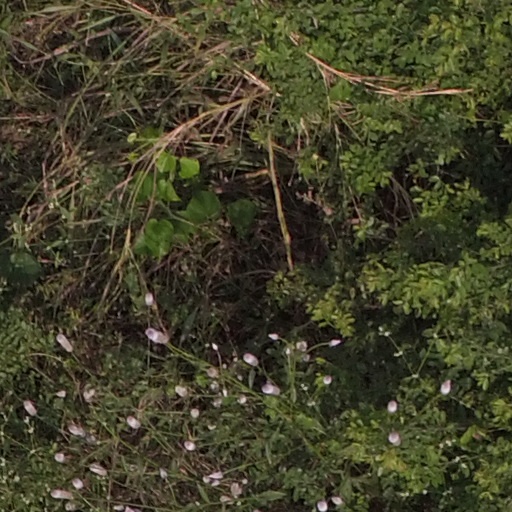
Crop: maize; corn